Water supply and sanitation in Uganda

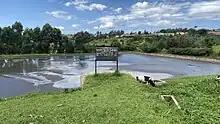
NWSC Sewage ponds in Katete in Mbarara in western Uganda near River Rwizi

As of 2012, 90 percent of the collected wastewater of Kampala was discharged without any treatment. NWSC operates a small conventional sewage treatment plant in Kampala and another in Masaka. In the case of Kampala, the wastewater is discharged into the Nakivubo wetland. The wetland is estimated to provide economic benefits of up to US$1.75 million per year, removing nutrients from untreated and partially treated wastewater discharged from Kampala through the wetland into Lake Victoria.